National Museum of Archaeology, Malta

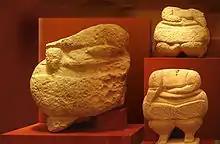

The Auberge de Provence was opened as the National Museum in 1958 by Agatha Barbara, the then Minister of Education. The museum originally included the archaeological collection on the ground floor and fine arts on the first floor. The first curator was Captain Charles G. Zammit, the son of the eminent Maltese archaeologist Sir Themistocles Zammit.